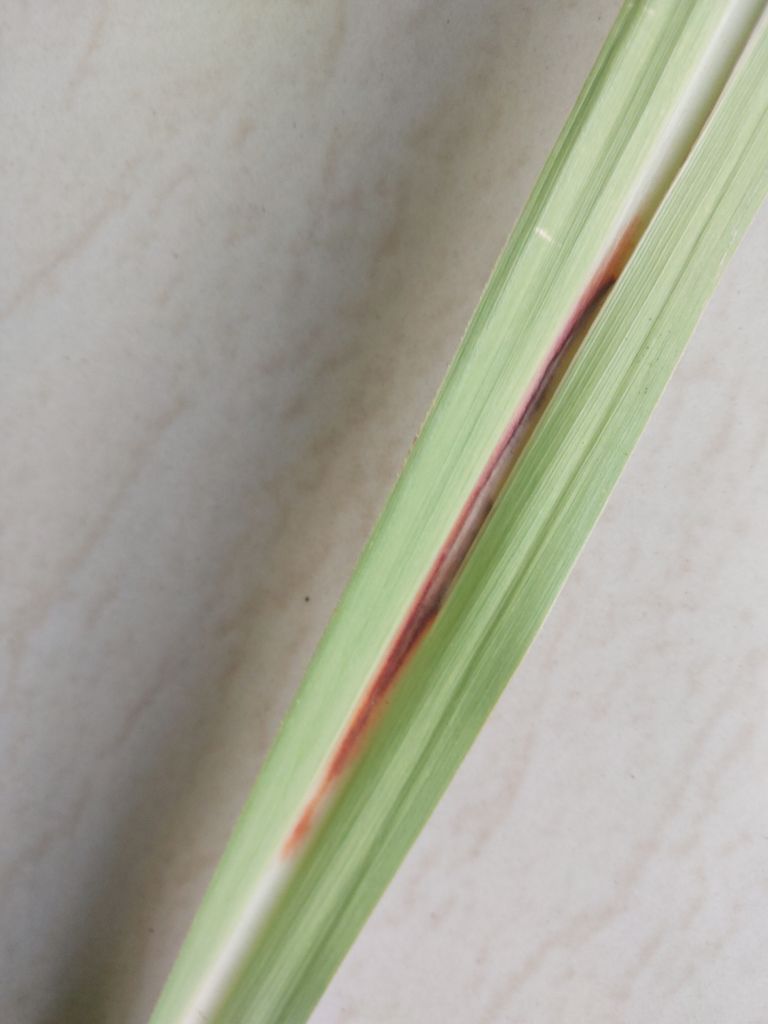
Label: Brown Spot